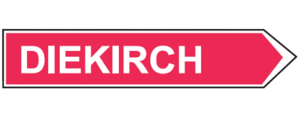
Diagramme de la signalisation routière luxembourgeoise